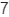
Number: 7